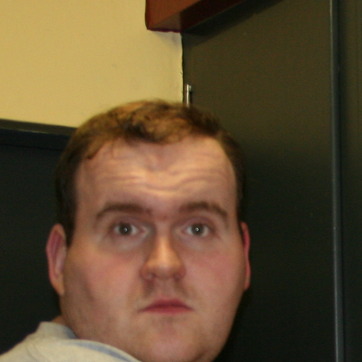
Material: skin